Marta Fernández Vázquez

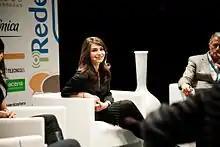
Fernández in 2012

Fernández Vázquez was born in Madrid. She holds a degree in journalism from the Complutense University of Madrid. Her career began in 1998 in Telemadrid, as a substitute presenter of the Madrid Directo program and as a reporter in the sports section, she also worked for TVE, in the area of Culture. She came to television from the press, from the now defunct Diario 16.